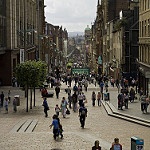
Label: street